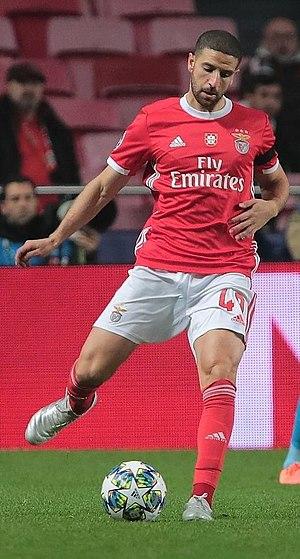
Adel Taarabt, né le 24 mai 1989 à Fès, est un footballeur international marocain qui évolue au poste de milieu de terrain du Benfica Lisbonne.